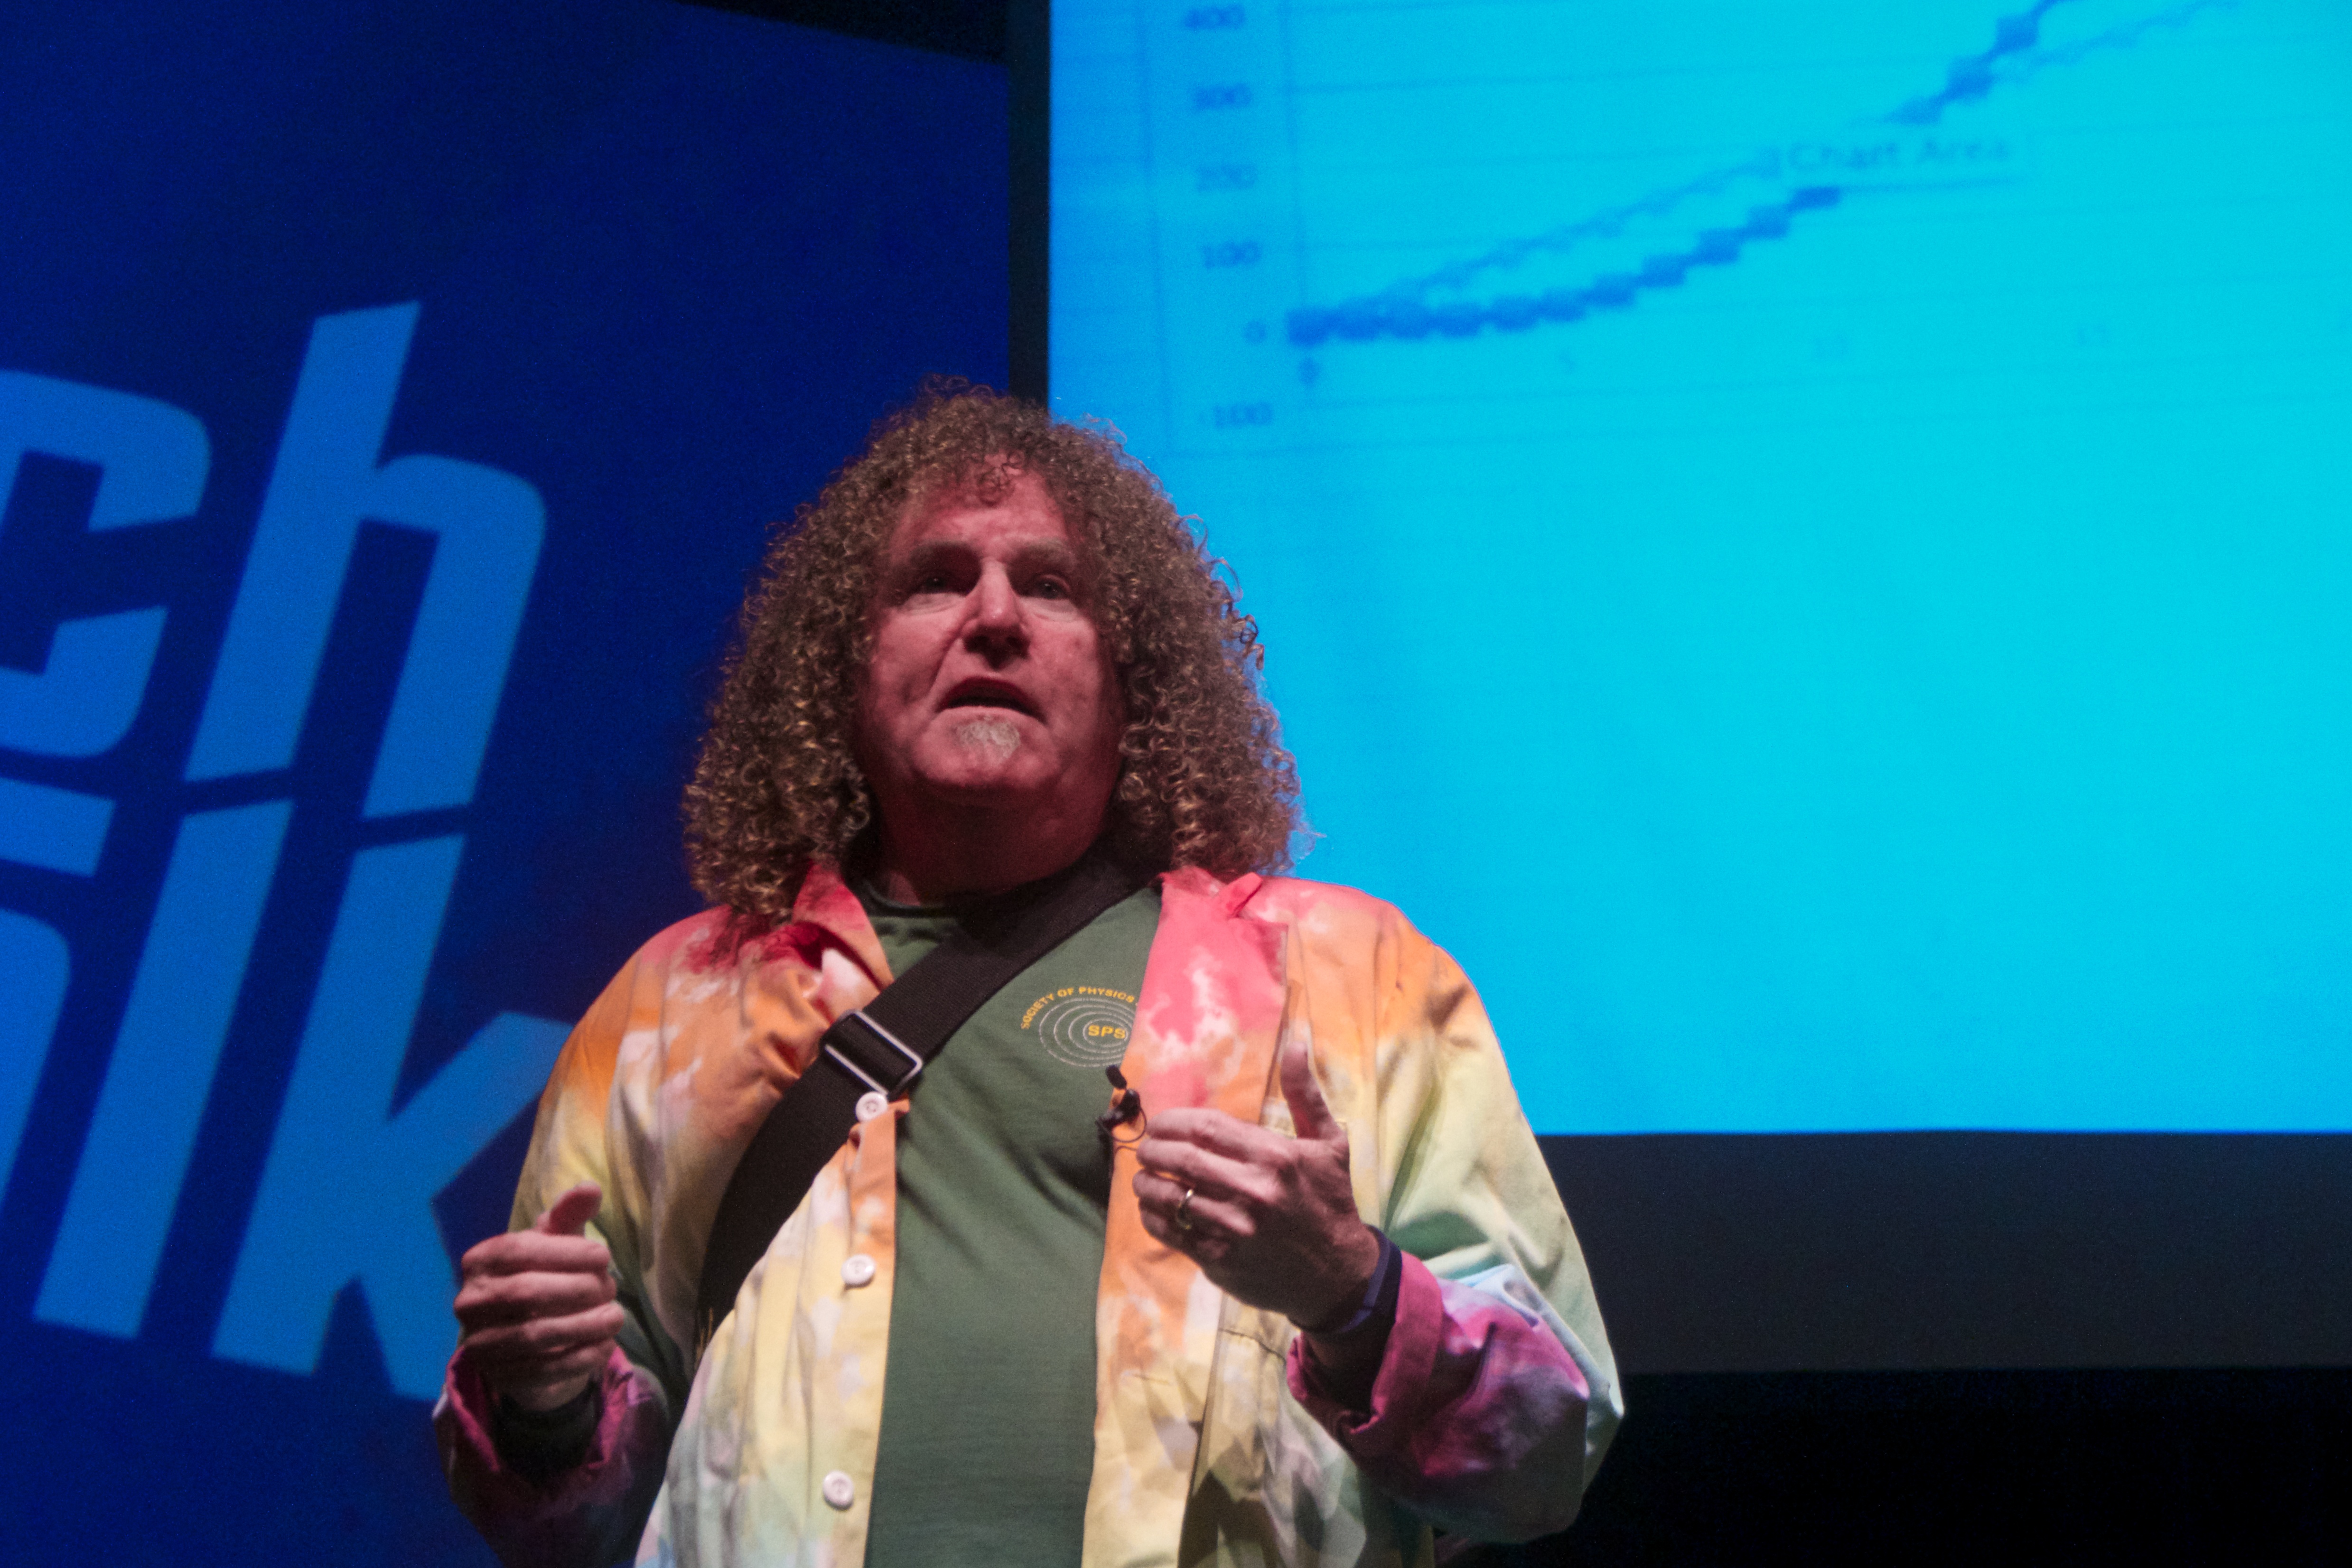
stage, performance, singing, scctechtalks, entertainment, performing arts, singer songwriter, musical theatre